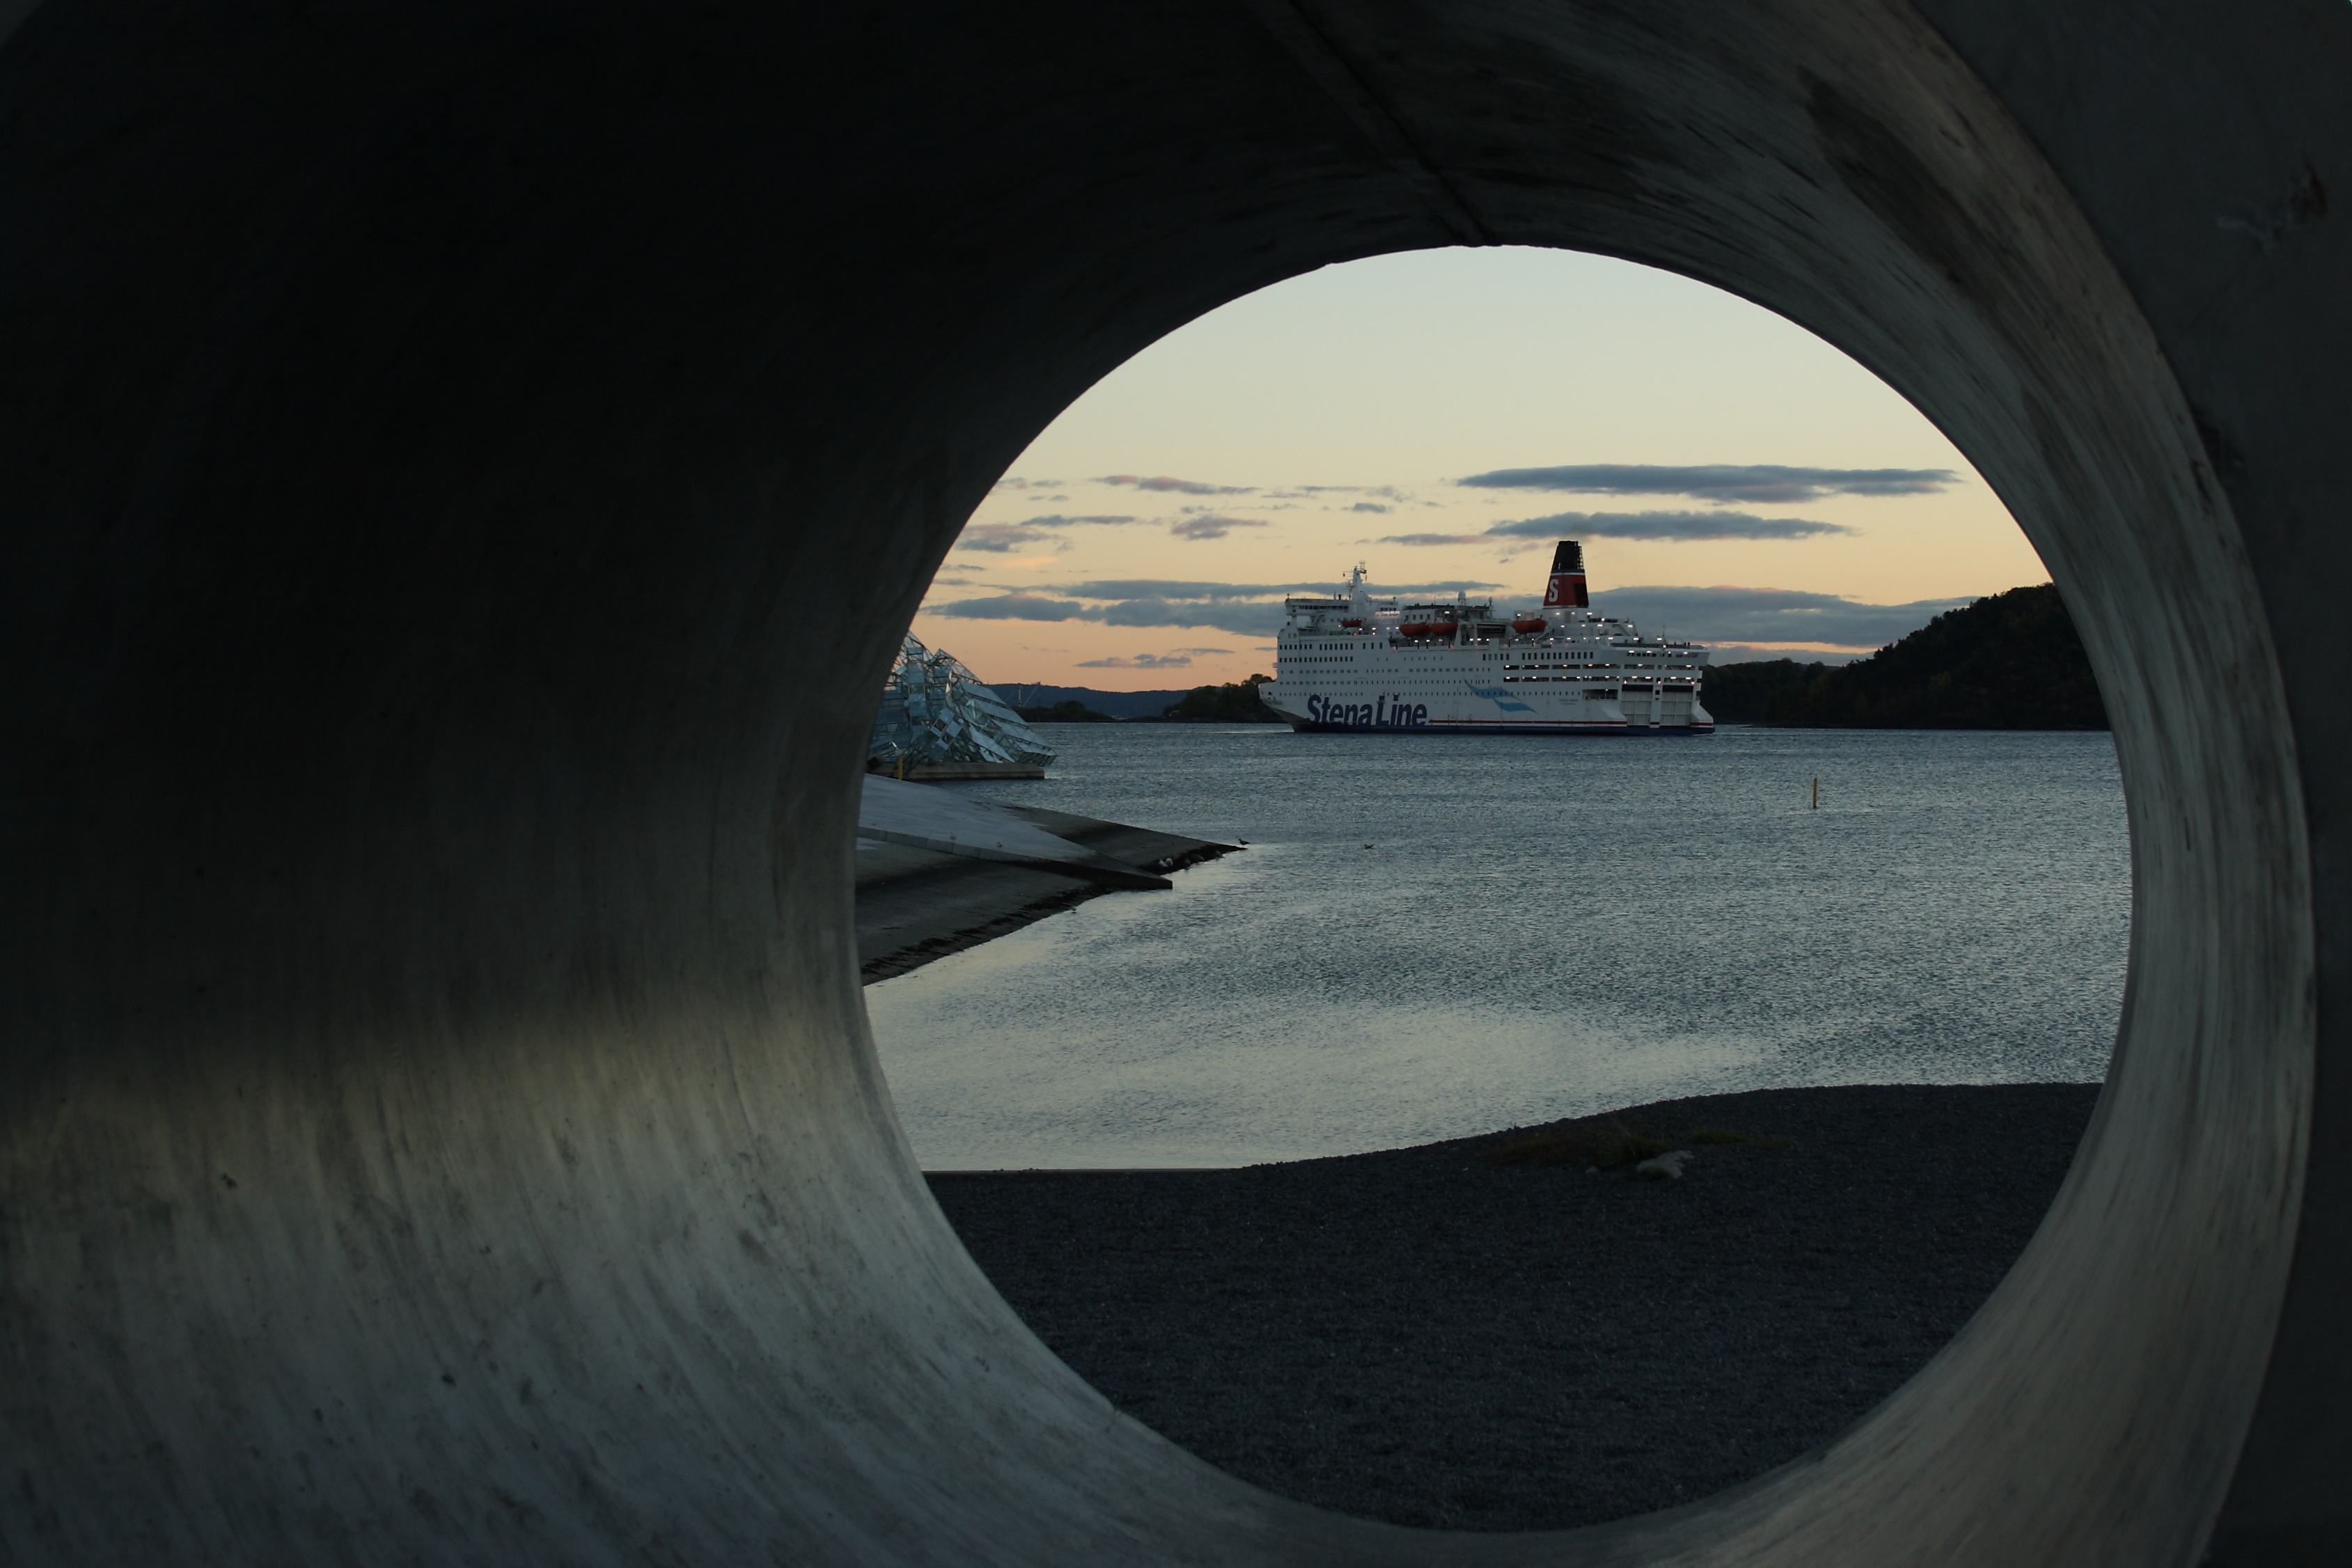
sea, light, sunset, white, photography, reflection, darkness, fjord, black, ferry, shape, norway, oslo, maritim, fisheye lens